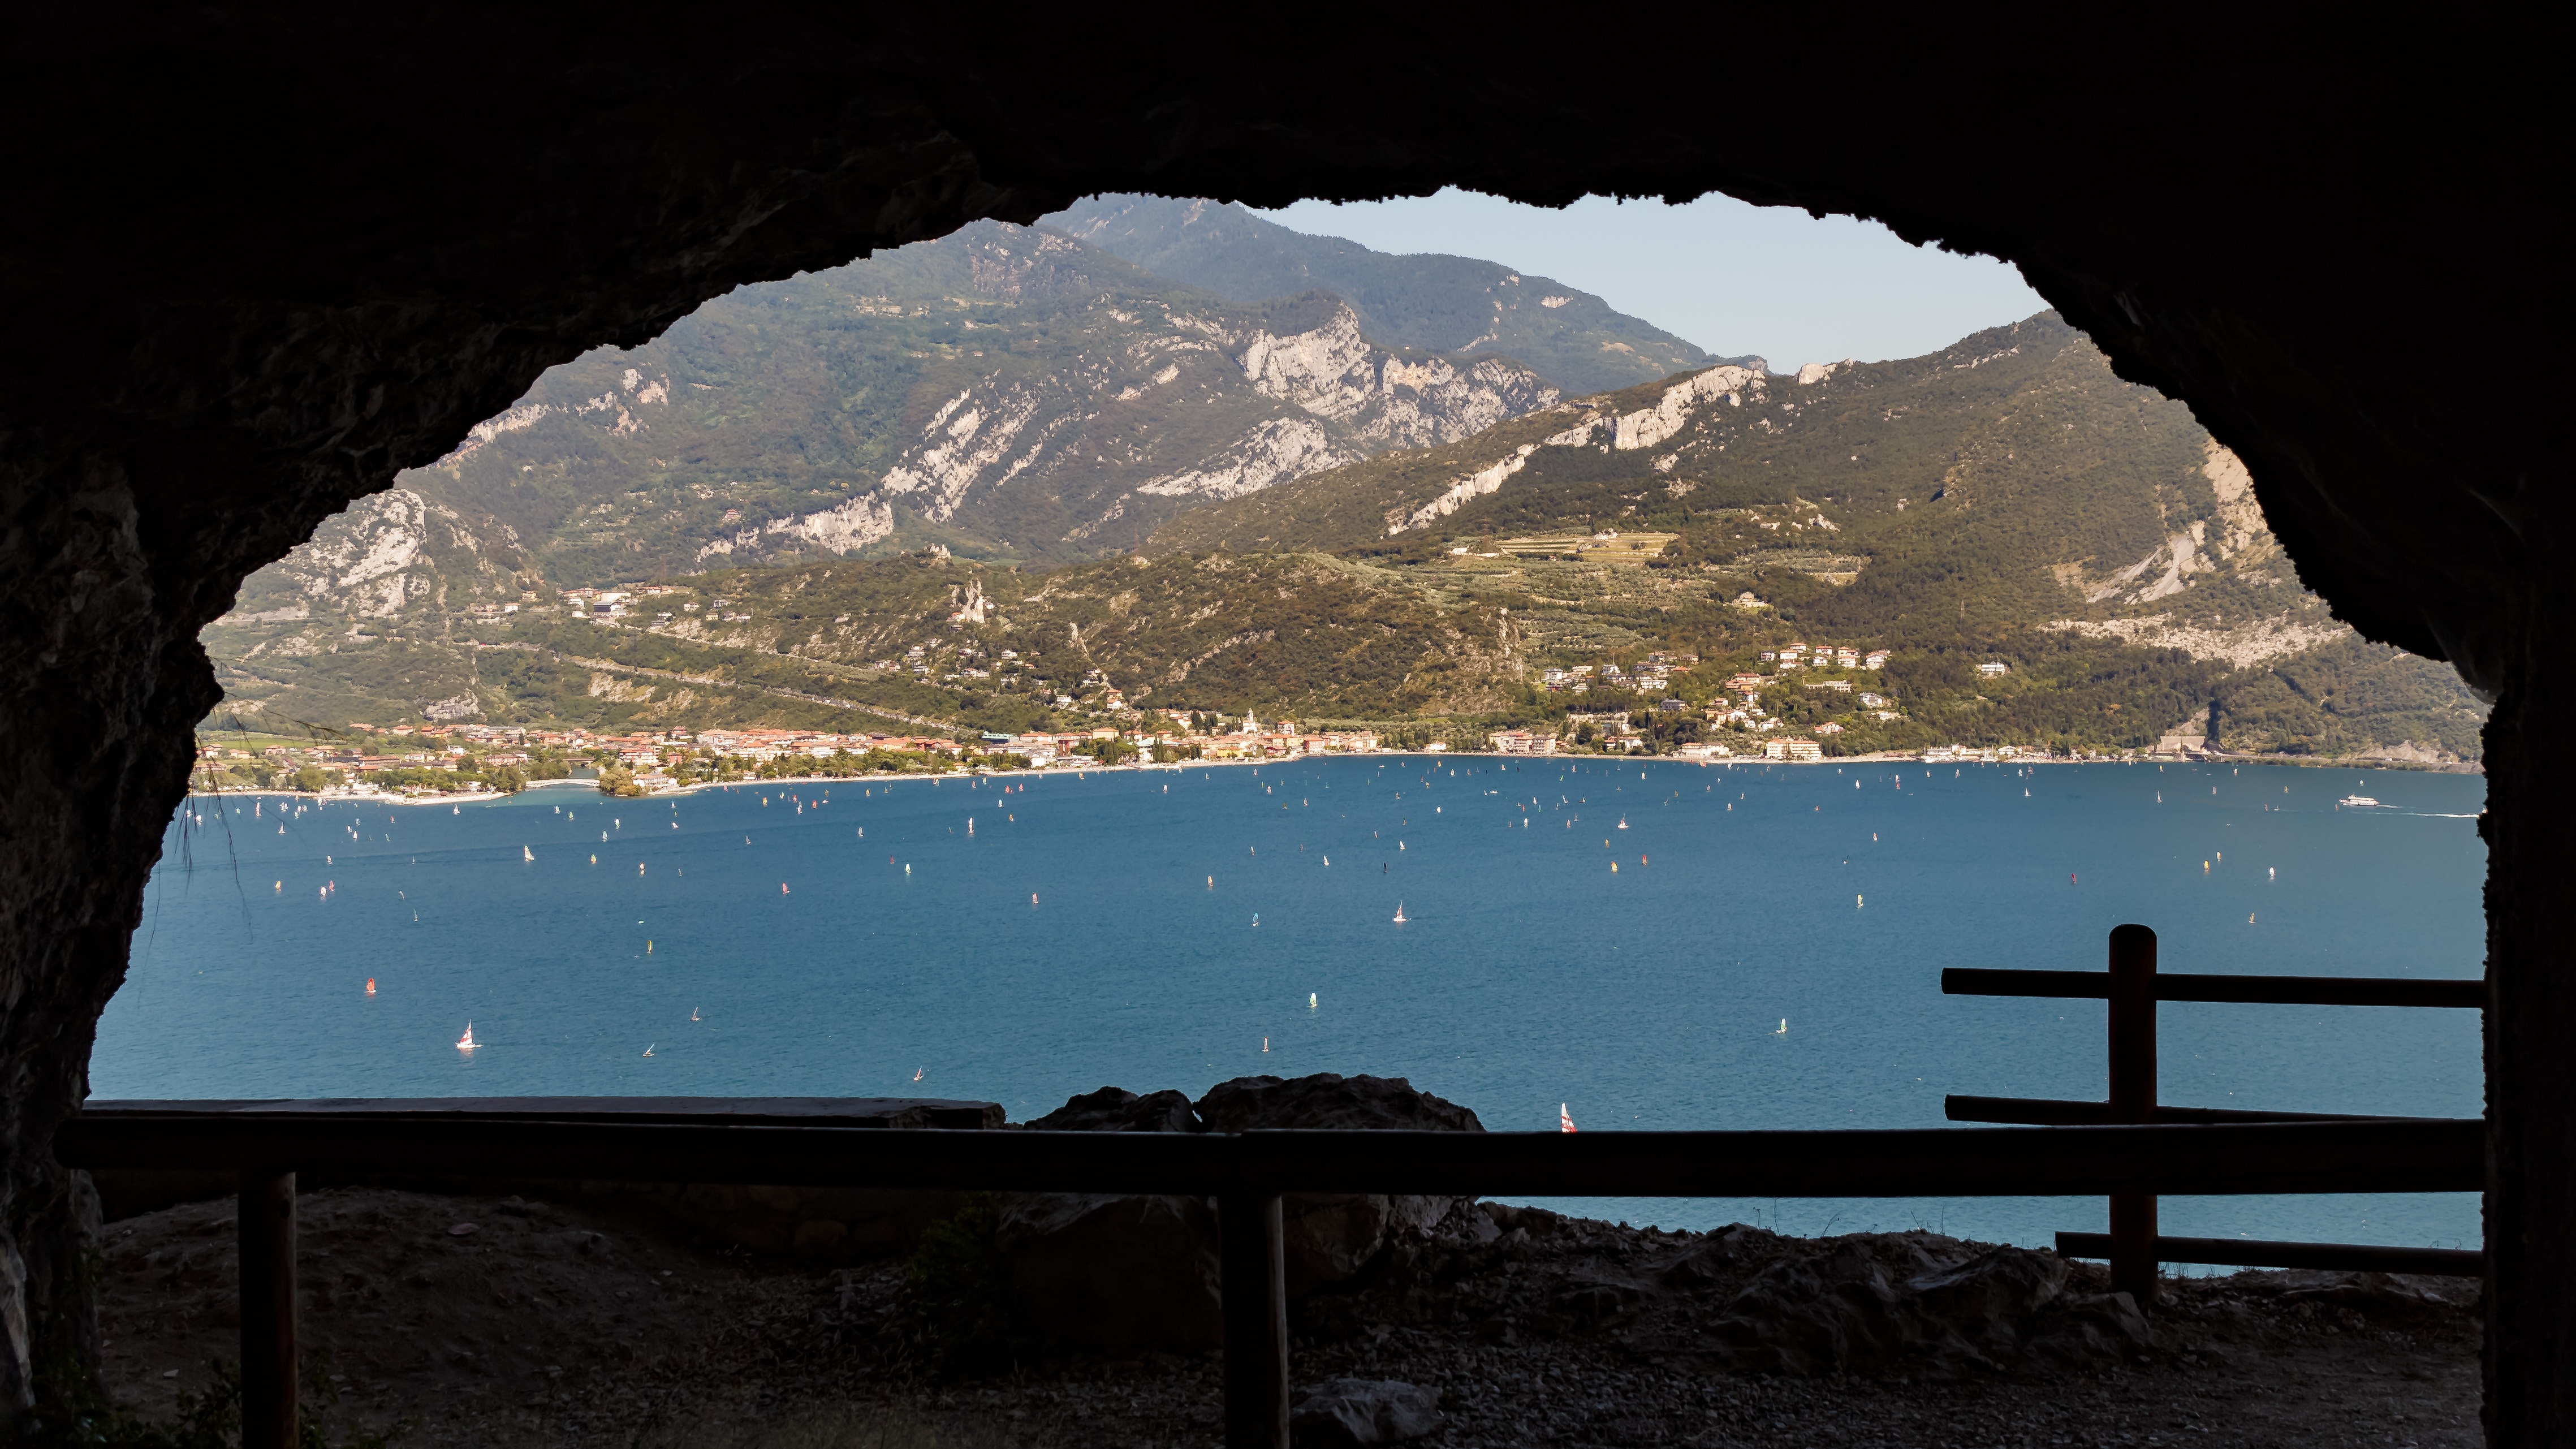
sea, nature, ocean, mountain, cloud, sky, sunlight, morning, lake, view, ice, reflection, bay, italy, blue, garda, mountains, outlook, waters, landform, geographical feature